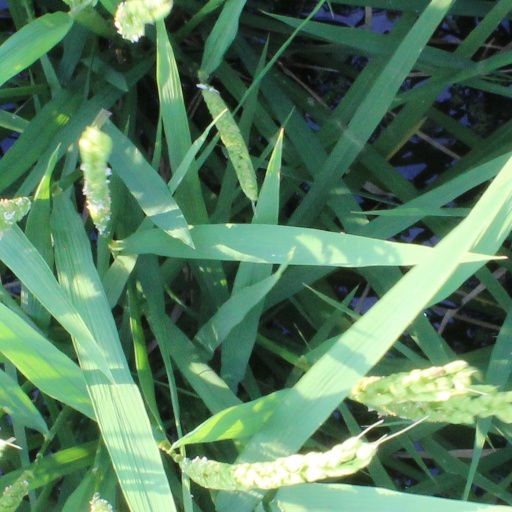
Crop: rice